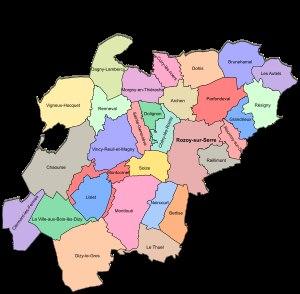
La Communauté de communes des Portes de la Thiérache est une communauté de communes française, située dans le département de l'Aisne.